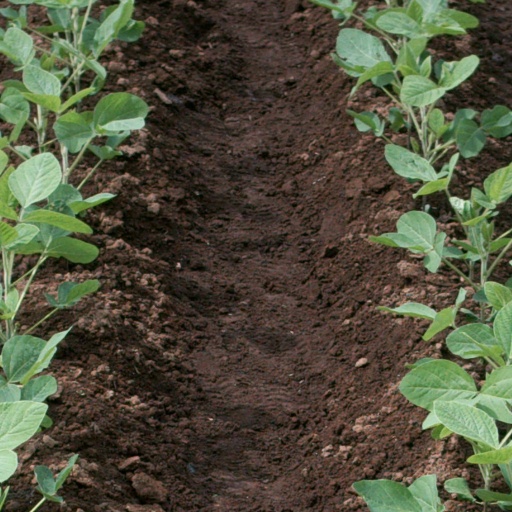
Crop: soybean